Italian Armed Forces

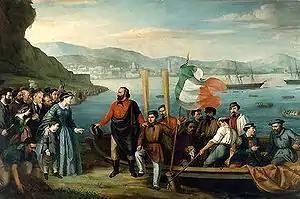
Giuseppe Garibaldi leading the Expedition of the Thousand (1860–1861)

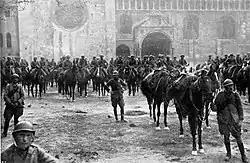
Italian cavalry in Trento on 3 November 1918, after the victorious Battle of Vittorio Veneto. The Italian victory in this battle marked the end of the war on the Italian Front, secured the dissolution of the Austro-Hungarian Empire and contributed to the end of World War I just one week later.

The military history of Italy chronicles a vast time period, lasting from the military conflicts fought by the ancient peoples of Italy, most notably the conquest of the Mediterranean world by the ancient Romans, through the expansion of the Italian city-states and maritime republics during the medieval period and the involvement of the historical Italian states in the Italian Wars and the wars of succession, to the Napoleonic period, the Italian unification, the campaigns of the colonial empire, the two world wars, and into the modern day, with world peacekeeping operations under the aegis of NATO, the EU or the UN. The Italian Peninsula has been a centre of military conflict throughout European history due to its geostrategic position: because of this, Italy has a long military tradition.